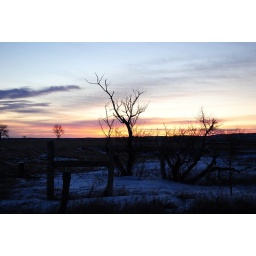
This was at a turn in the road and I liked the small tree branches with the fence and the light sky.